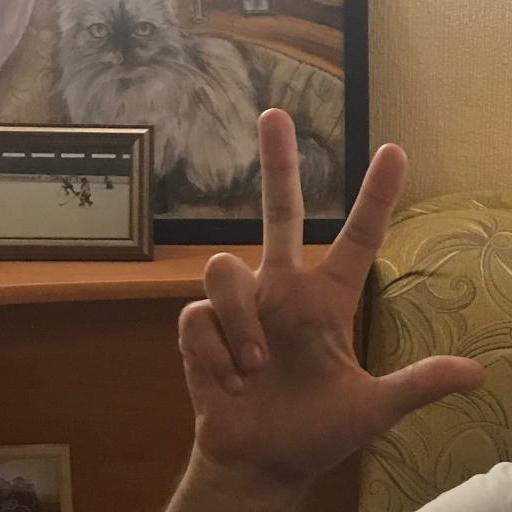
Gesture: three2